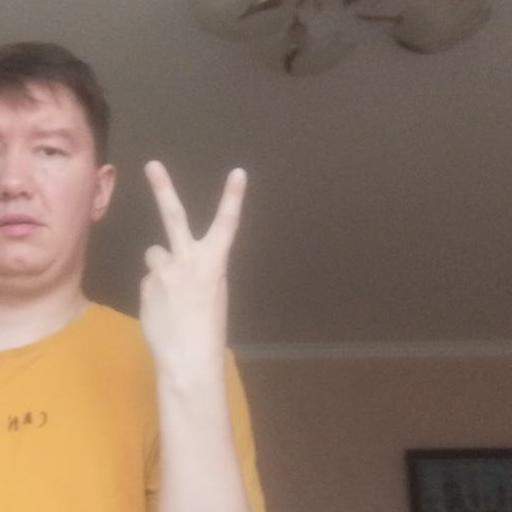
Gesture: peace_inverted